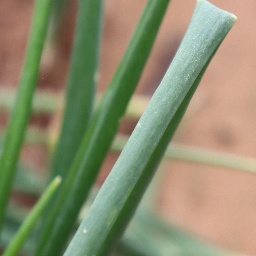
Label: healthy